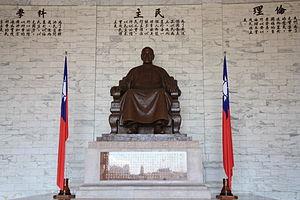
Le mémorial Tchang Kaï-chek est un monument national et mémorial érigé en mémoire de Tchang Kaï-chek, premier président de la République de Chine. Il est situé dans le district de Zhongzheng de Taipei, à Taïwan.